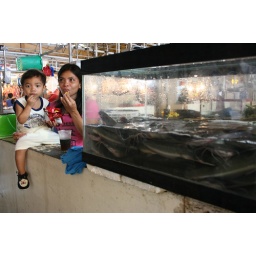
A woman and her son selling catfish in Santa Rosa.